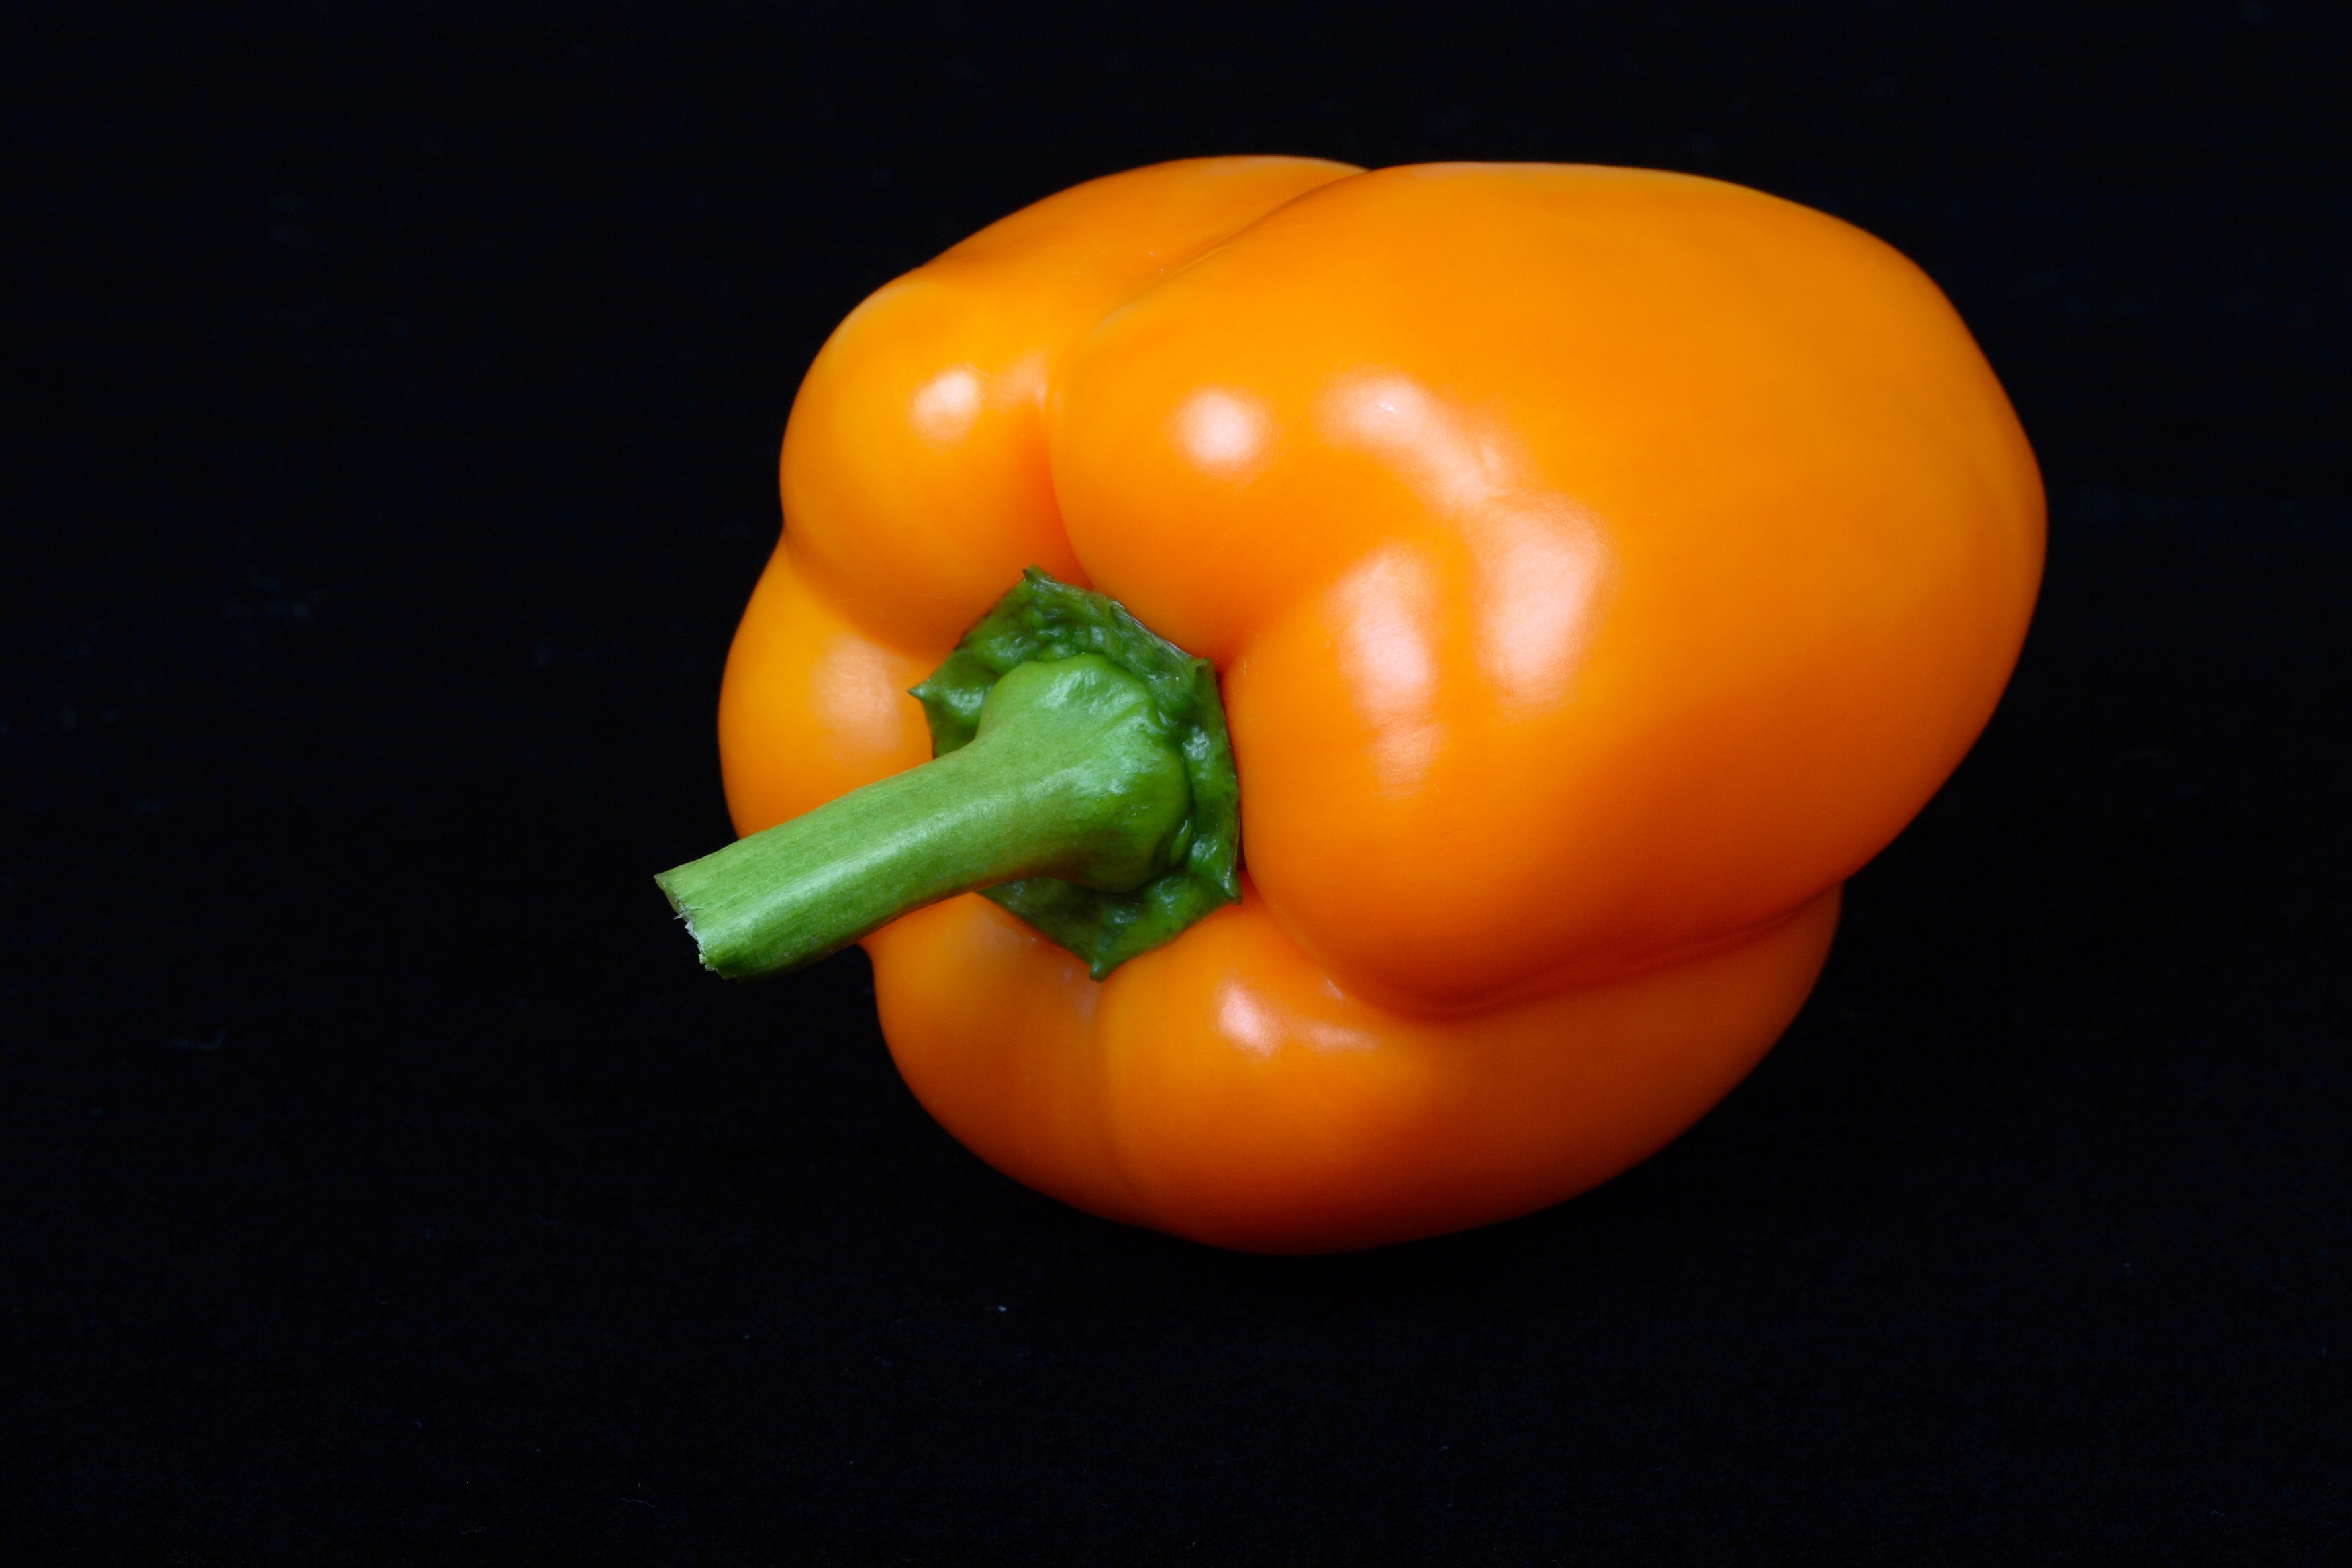
plant, fruit, food, produce, vegetable, yellow, tomato, peppers, bell pepper, flowering plant, chili pepper, sweet pepper, yellow pepper, land plant, potato and tomato genus, bell peppers and chili peppers, pimiento, habanero chili